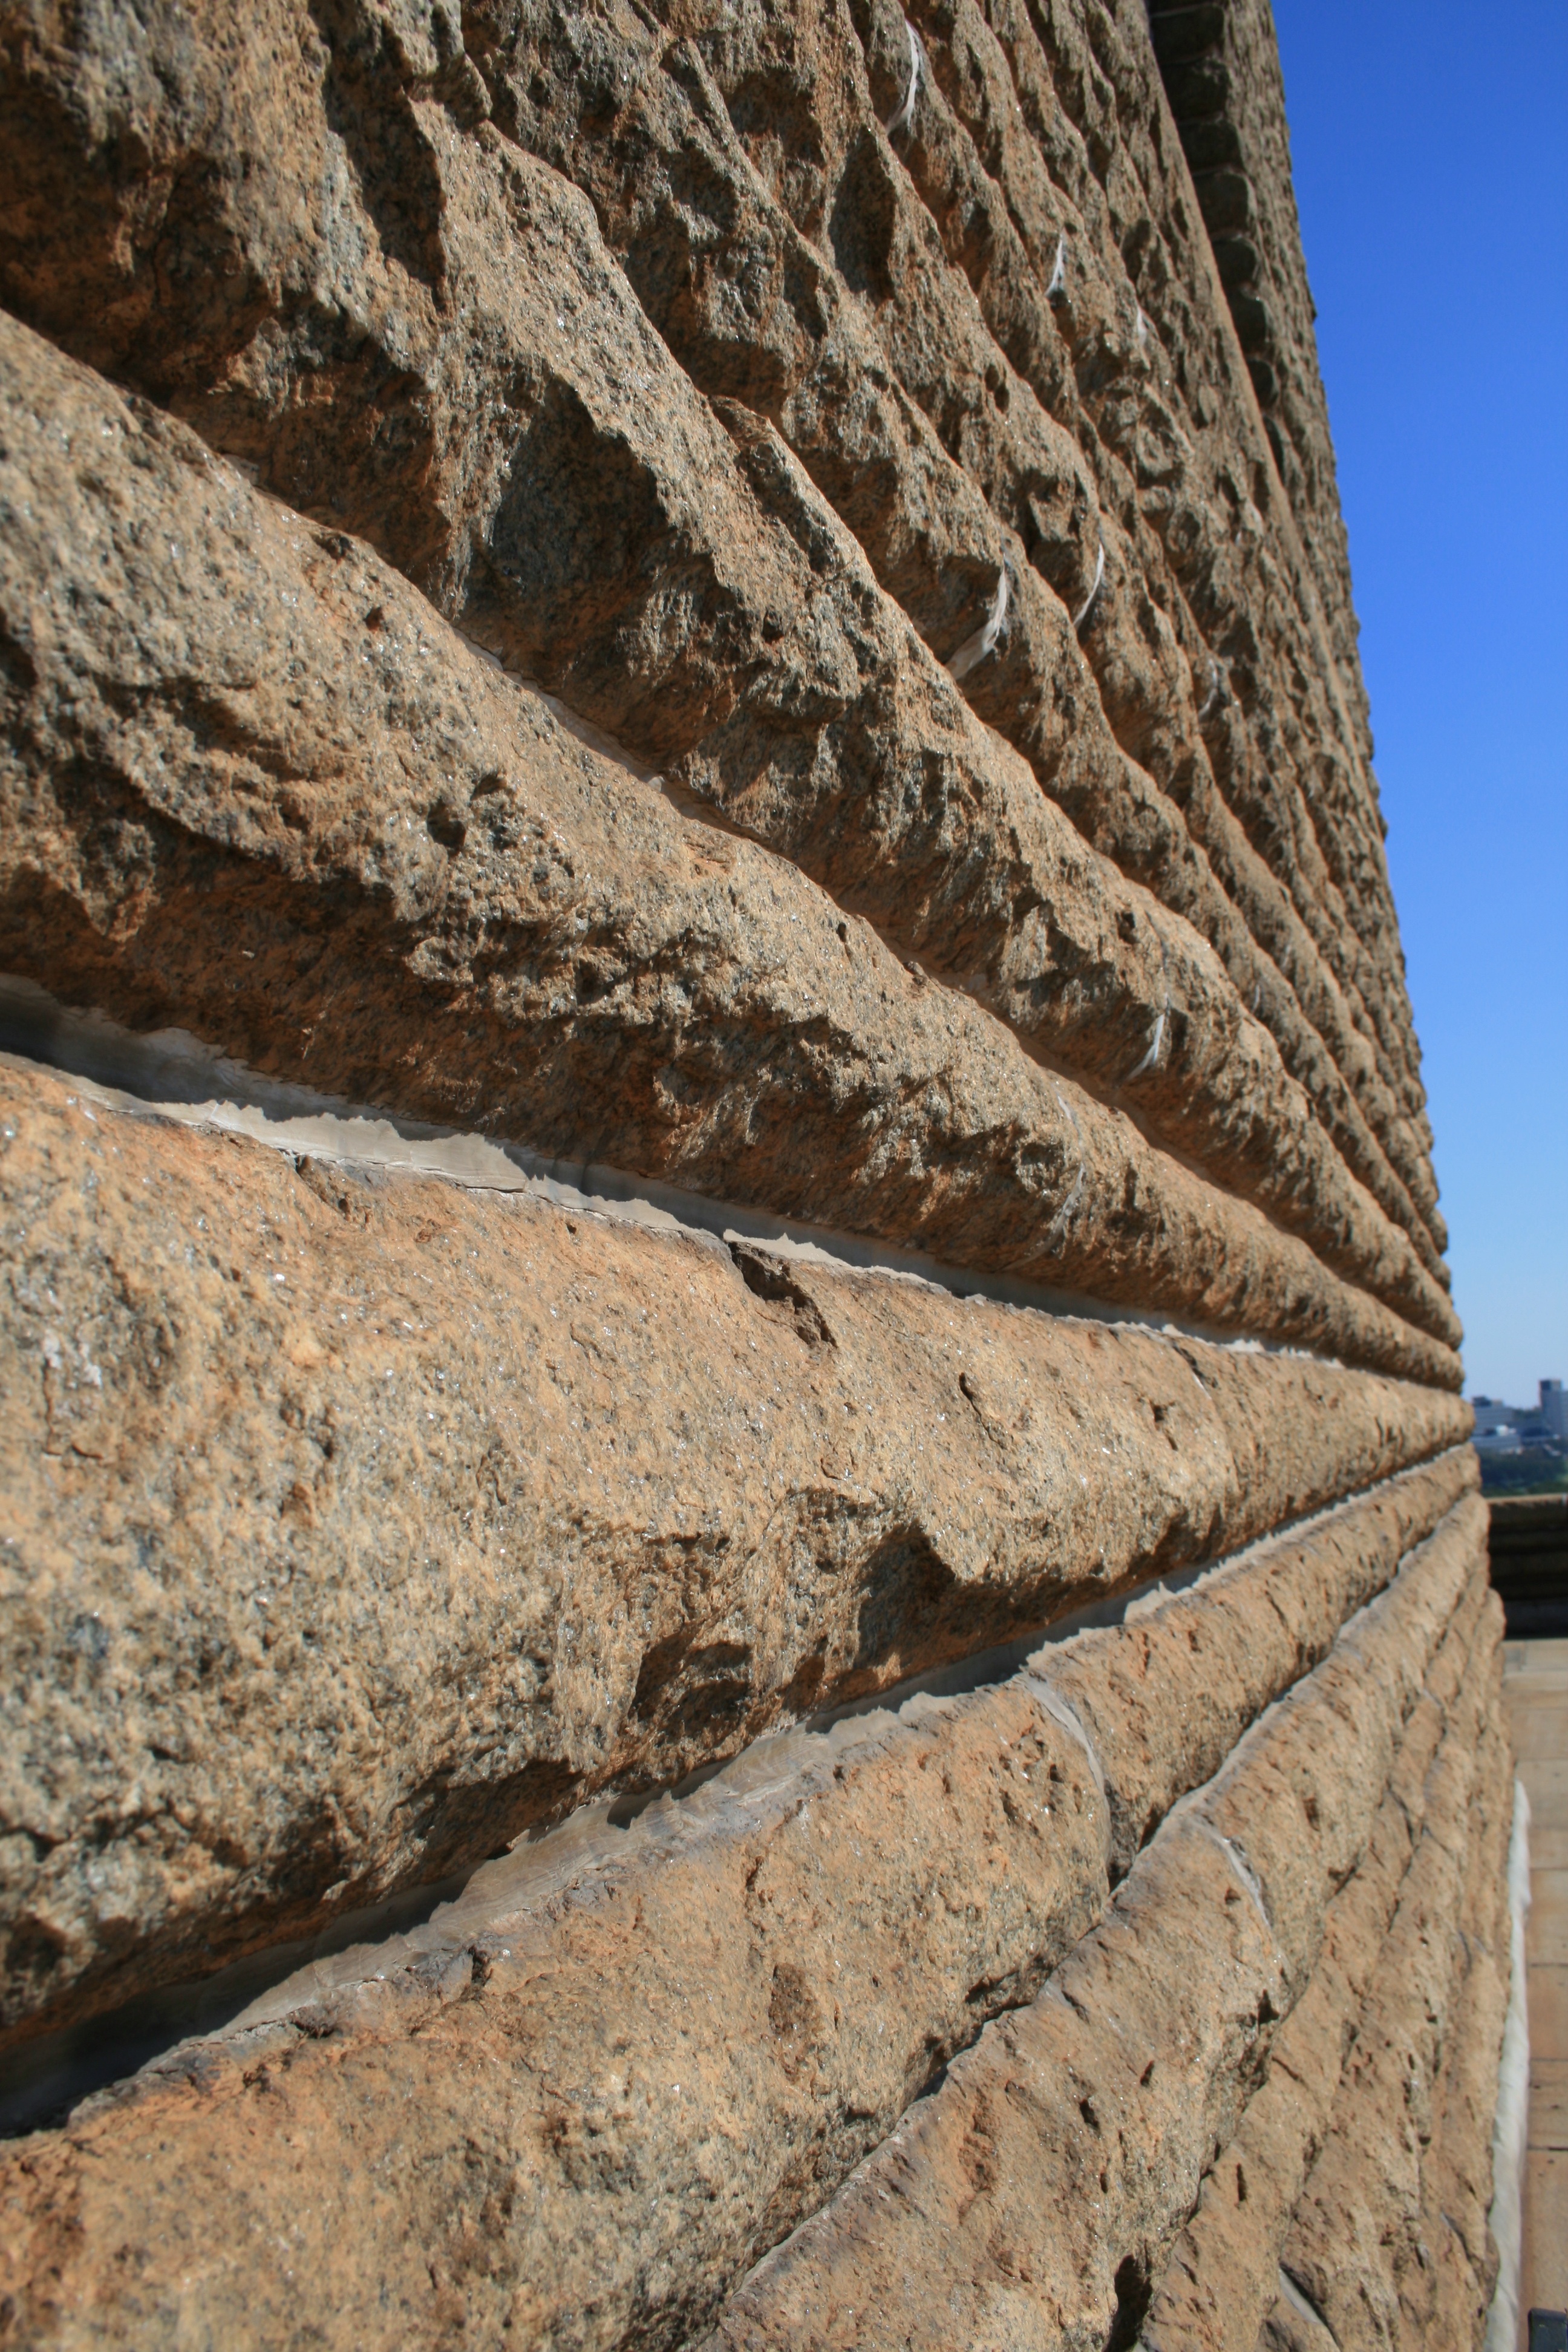
rock, wall, monument, cliff, soil, exterior, stone wall, terrain, material, geology, granite, wadi, ancient history, grooved